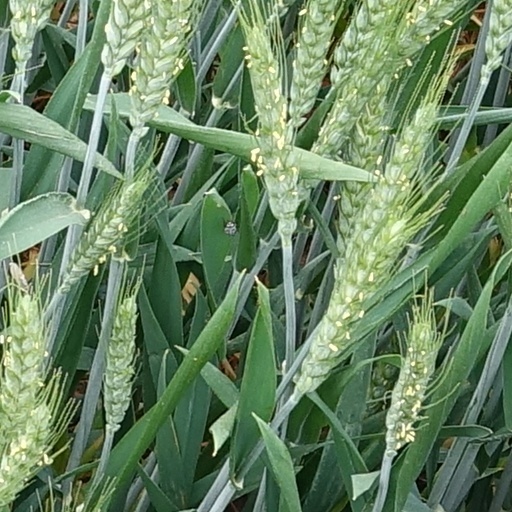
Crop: wheat